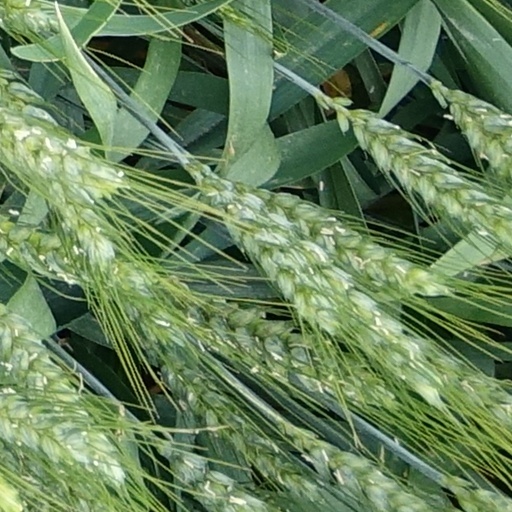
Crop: wheat